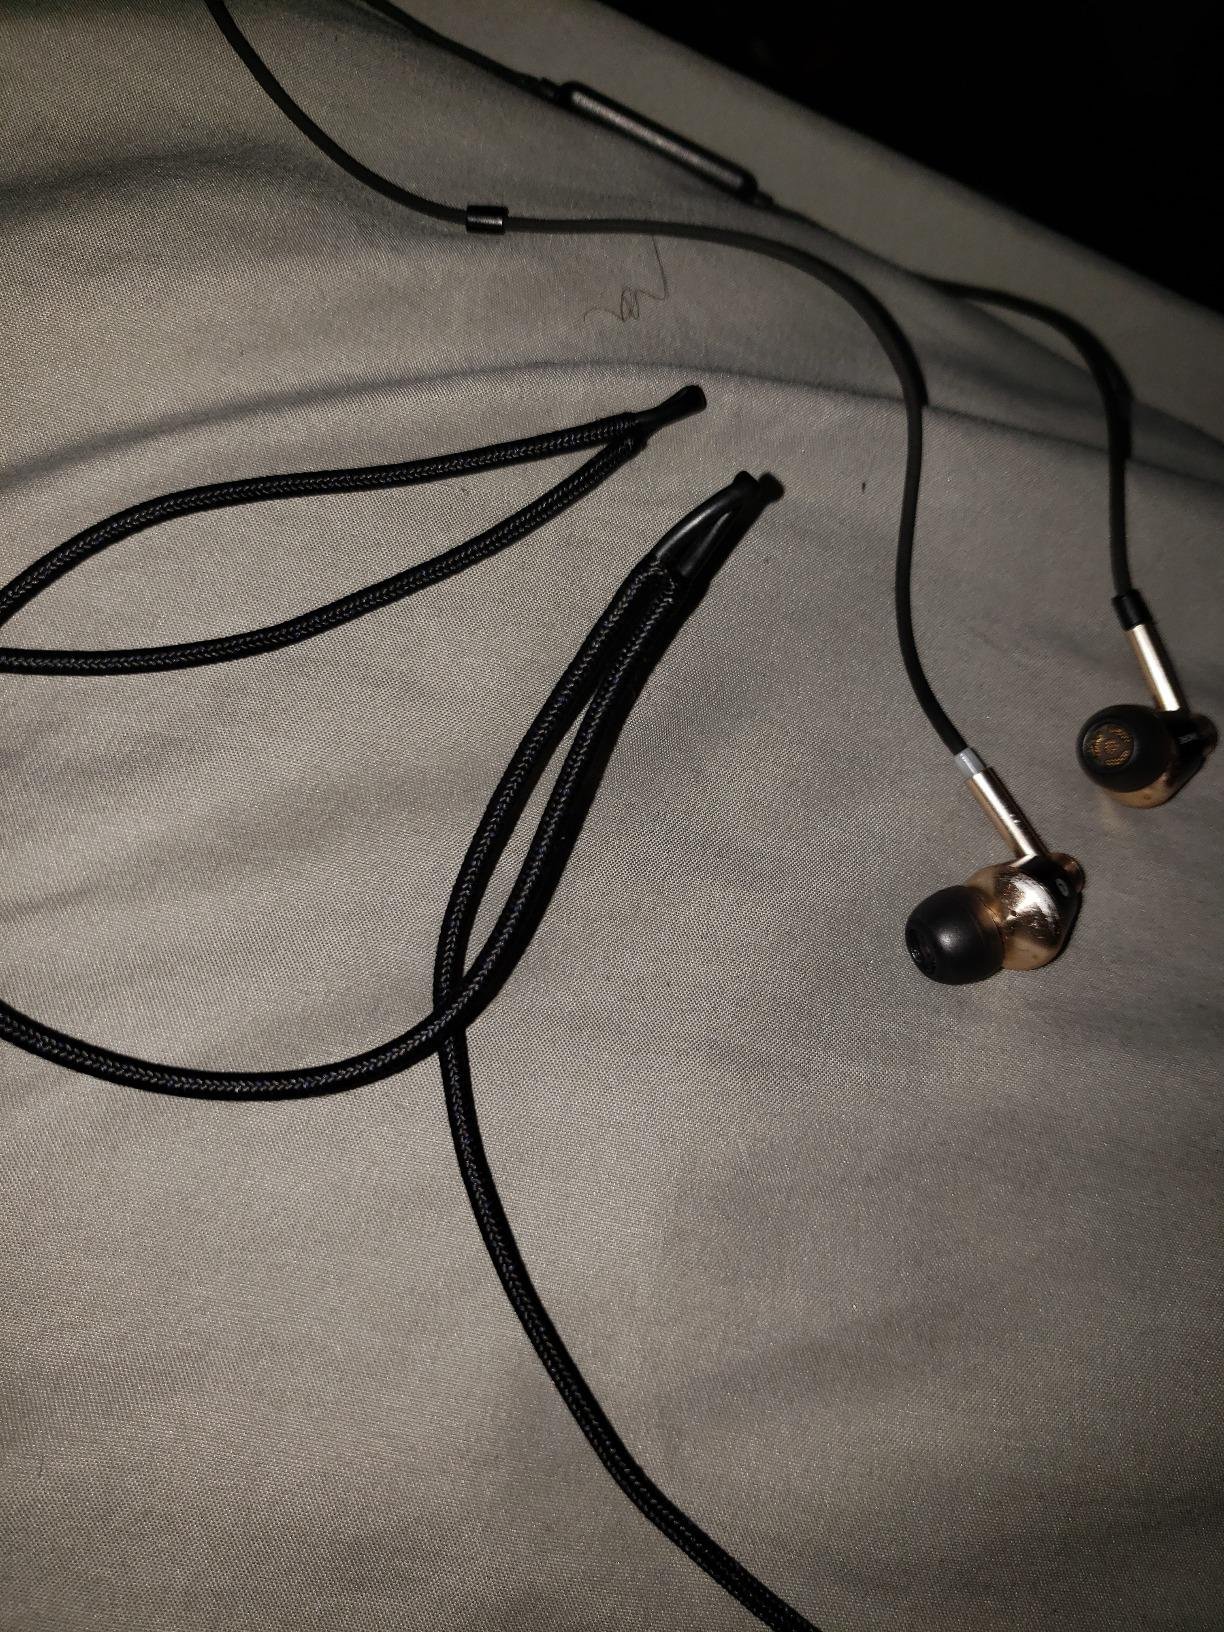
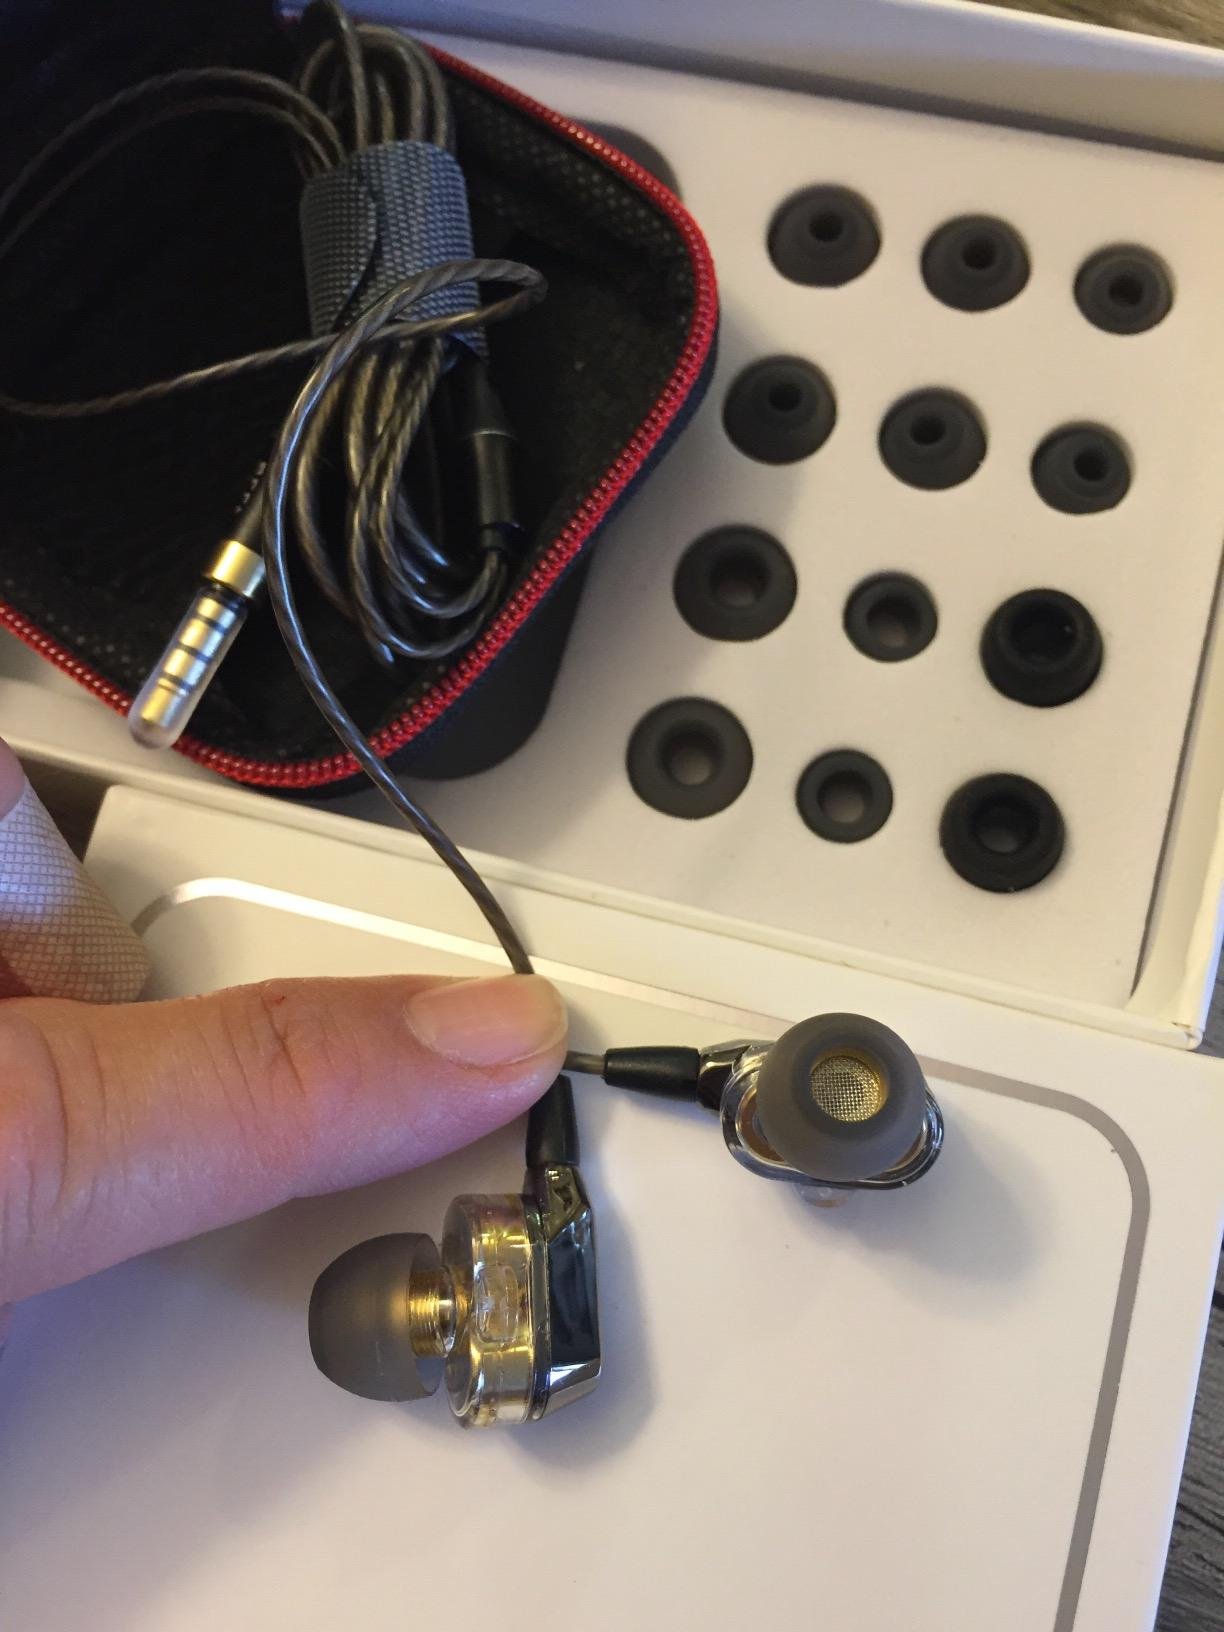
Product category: headphones
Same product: no